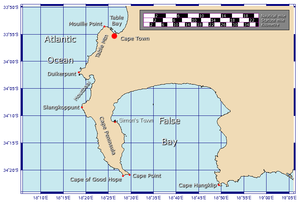
Le cap de Bonne-Espérance est un promontoire rocheux sur la côte atlantique de l'Afrique du Sud, à l'extrémité de la péninsule du Cap située au sud de la ville du Cap et qui ferme à l'ouest la False Bay. Ce promontoire rocheux se termine à Cape Point, à 2 km du cap de Bonne-Espérance proprement dit. C'est une réserve naturelle parcourue de sentiers côtiers.
La péninsule du Cap est une péninsule d'Afrique du Sud relevant de la municipalité du Cap, dans la province du Cap-Occidental. Située à l'extrême-sud-ouest du continent africain, elle est baignée à l'ouest par l'océan Atlantique et à l'est par False Bay.